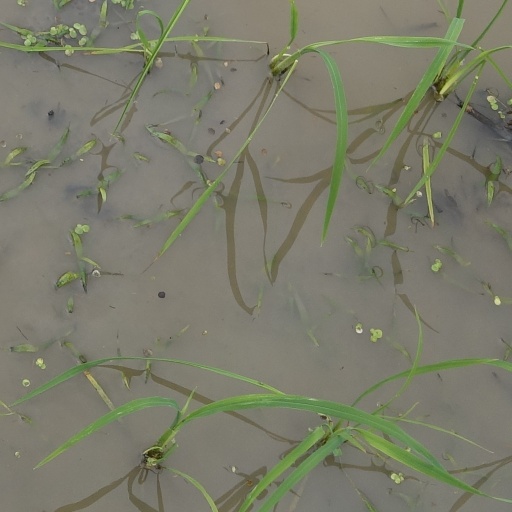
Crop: rice